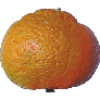
Label: Mandarine 1